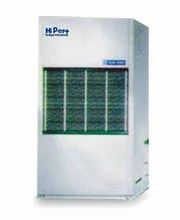
Label: Hiper